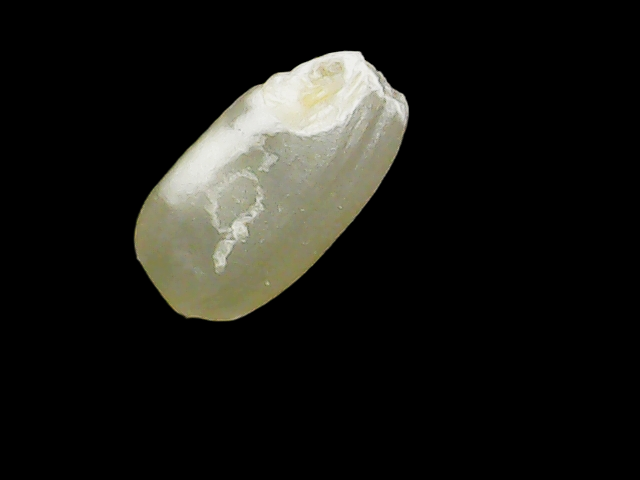
Rice variety: Binadhan8